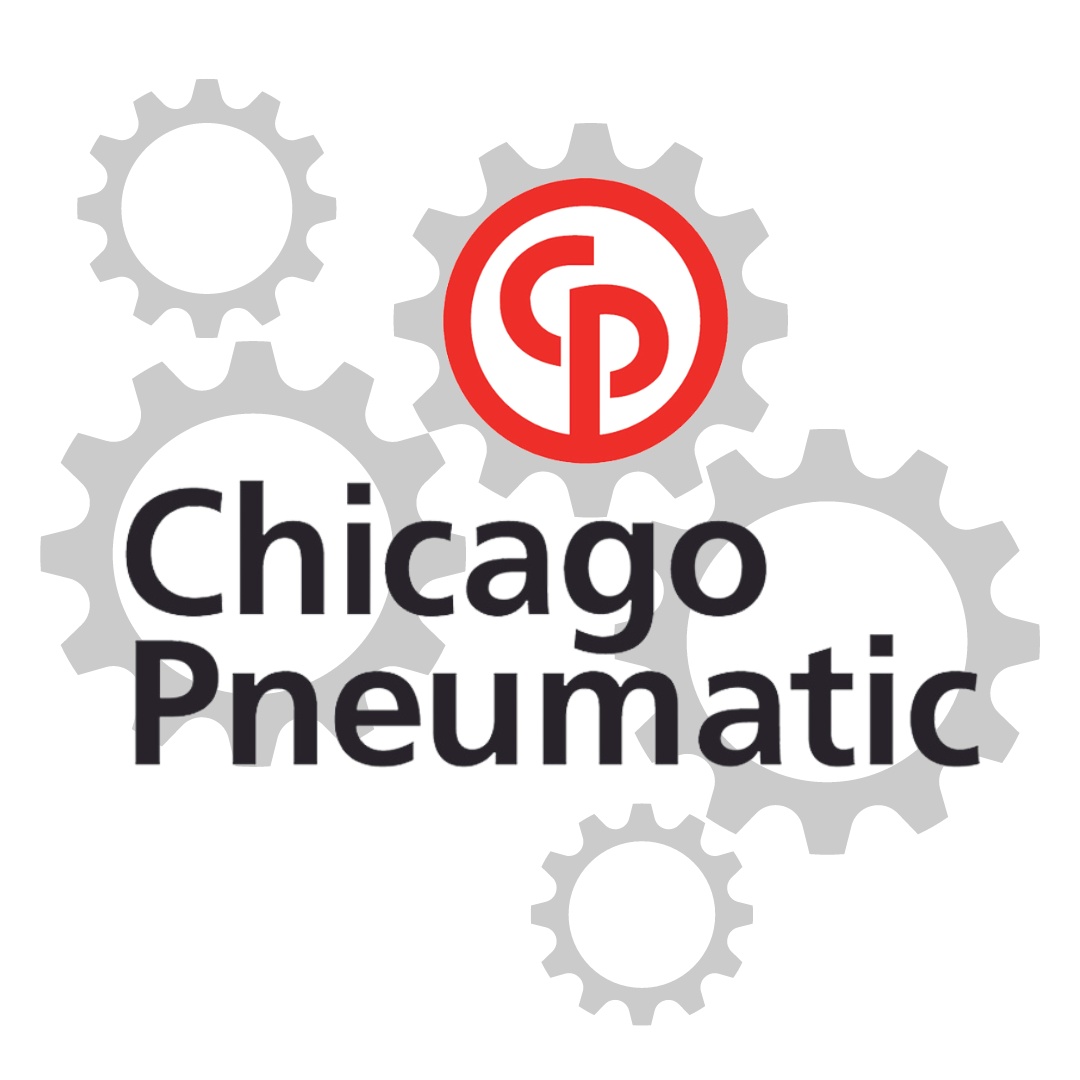
Chicago Pneumatic BEARING-BALL C117047
BEARING-BALL
Brand: Chicago Pneumatic
Category: Hardware > Tools > Nail Pullers